Desperadoes (novel)

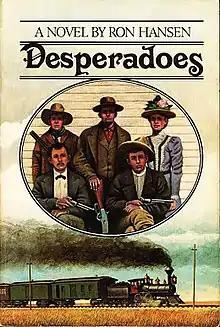
First edition

Desperadoes is a 1979 fact and fiction novel by Ron Hansen that chronicles the rise and fall of the Dalton Gang.